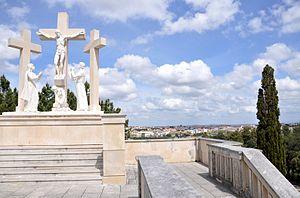
Le sanctuaire de Fátima, ou sanctuaire de Notre-Dame de Fátima, est un grand centre de pèlerinage marial catholique situé à Cova da Iria, dans la ville de Fátima, au Portugal. Ce sanctuaire regroupe un ensemble de bâtiments et de structures. Néanmoins, il est parfois résumé à la seule basilique de Notre-Dame-du-Rosaire de Fátima.